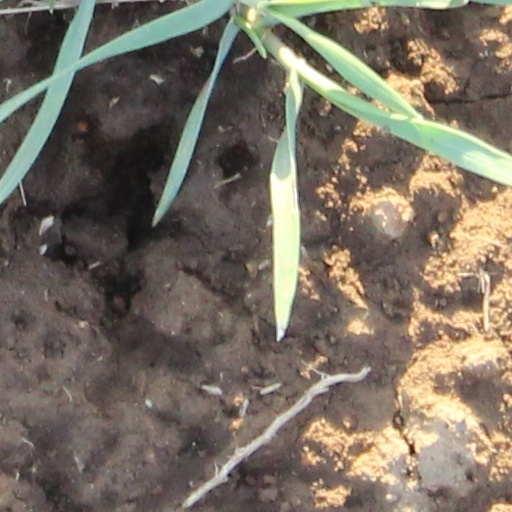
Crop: wheat